Never again

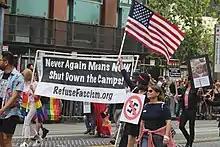
Protest against immigration detention in the United States

In 2016, Samuel Totten suggested that the "once powerful admonition [has] become a cliché" because it is repeatedly used even as genocides continue to occur, and condemnation of genocide tends to only occur after it is already over. For an increasing number of critics, the phrase has become empty and overused. Others, including Adama Dieng, have noted that genocide has continued to occur, not never again but "time and again" or "again and again" after World War II. In 2020, several critics of the Chinese government used the phrase to refer to the perceived lack of international reaction to the persecution of Uyghurs in China. On 1 March 2022, after the Babi Yar Holocaust Memorial Center was hit by Russian missiles and shells during the battle of Kyiv, Ukraine's President Volodymyr Zelenskyy argued that "never again" means not being silent about Russia's aggression, lest history repeat itself.